Puzzlejuice

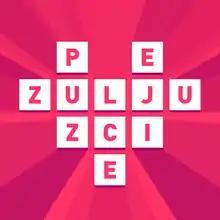
App icon

Puzzlejuice is a 2012 indie puzzle video game for iOS produced and developed by video game company Sirvo. The game is a combination of "Tetris", tile-matching, and Boggle: players rearrange falling tetromino blocks into rows of similar colors, which turn into letters that are cleared from the board by forming words. The fast-paced game also includes challenges and power-ups. The development team consisted of three people; programmer Asher Vollmer initially developed the game alone, before reaching out to artist Greg Wohlwend for advice on the aesthetics. Composer Jimmy Hinson produced the game's music.